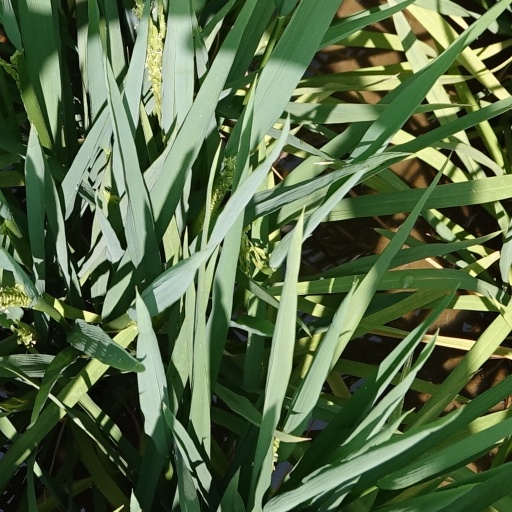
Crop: rice